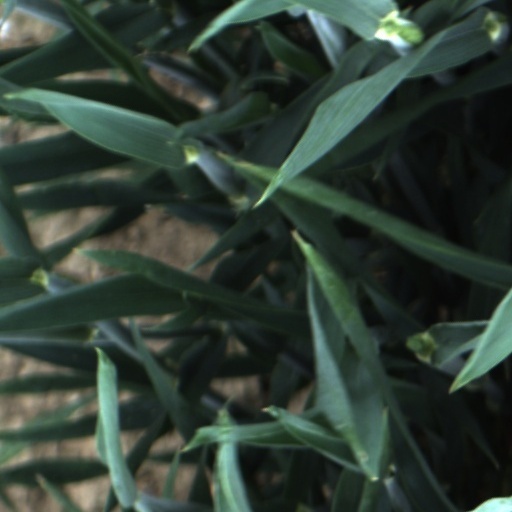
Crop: wheat